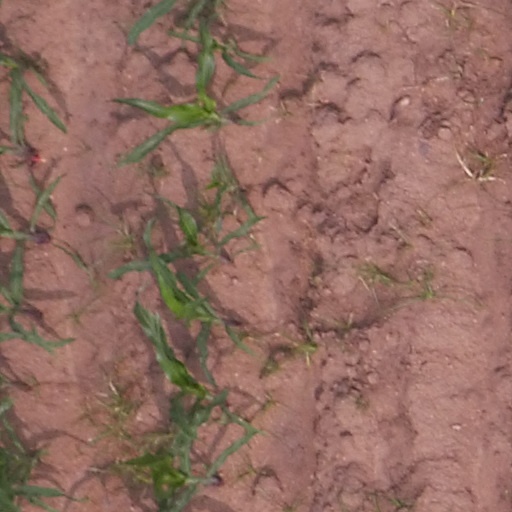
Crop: maize; corn